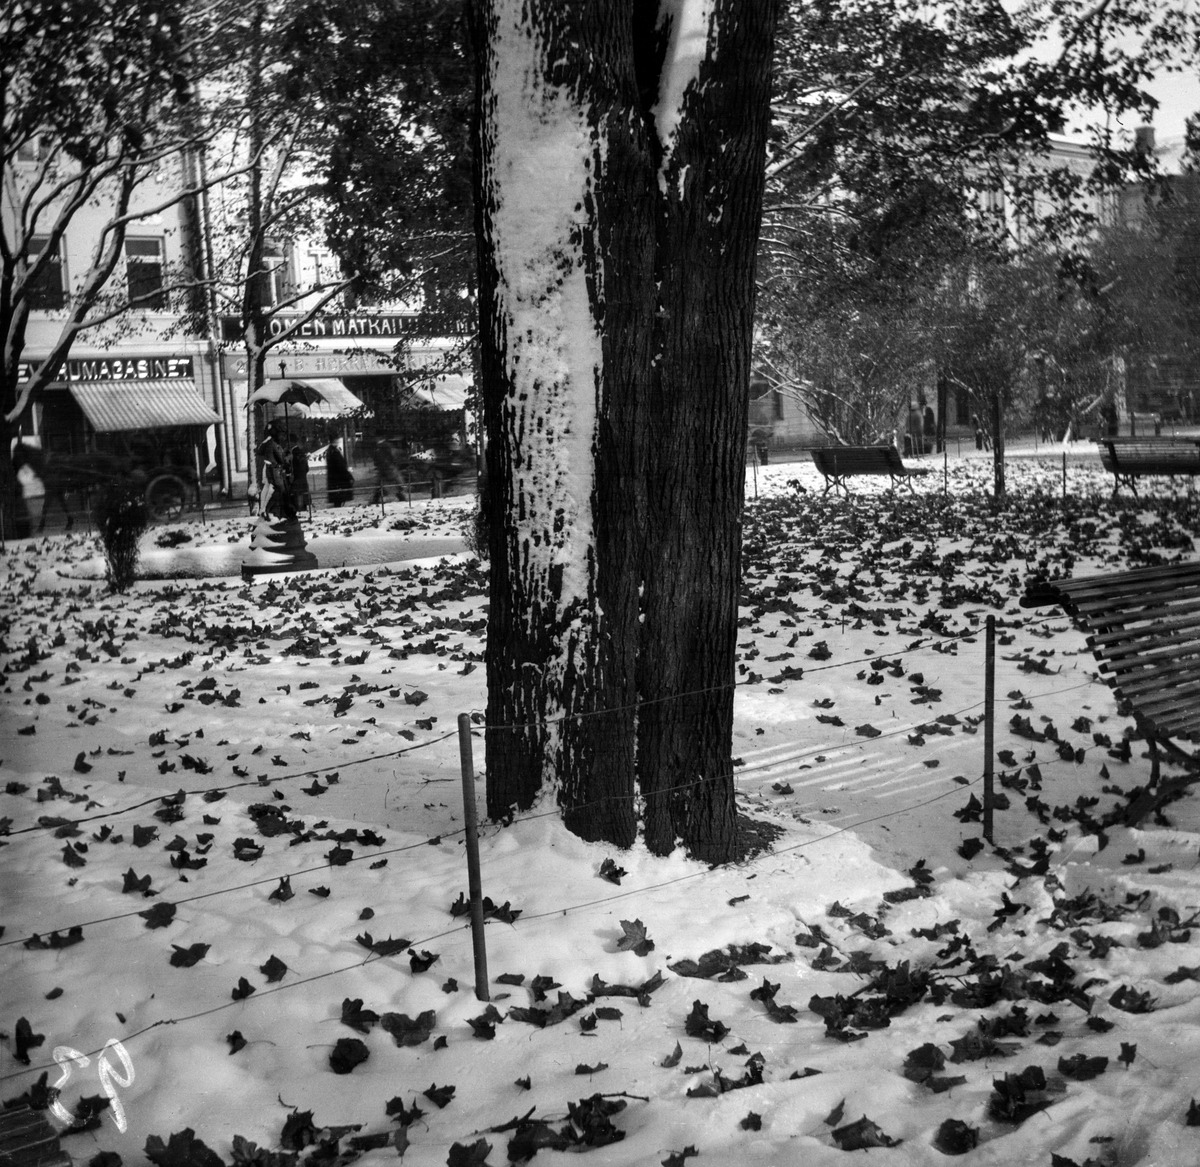
Takatalven kinoksia Kappeliesplanaadilla
sisällön kuvaus: Takatalven kinoksia Kappeliesplanaadilla. mustavalkoinen
Kuvaaja: Timiriasew, Ivan, valokuvaaja
Ajankohta: kuvausaika 191505
Paikka: Suomi, Uusimaa, Helsinki, Kaartinkaupunki Helsinki, Kappeliesplanadi
Aiheet: lumi, puistot